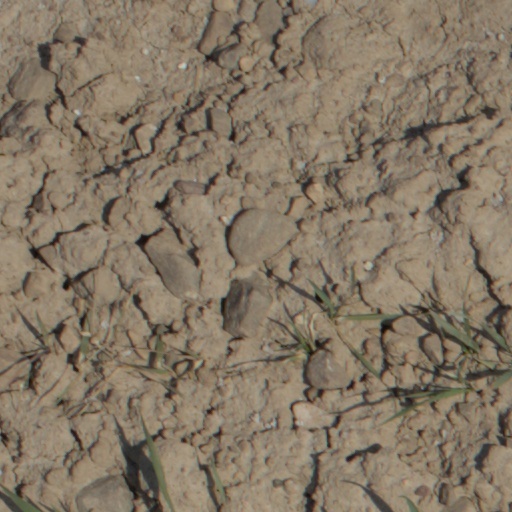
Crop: wheat